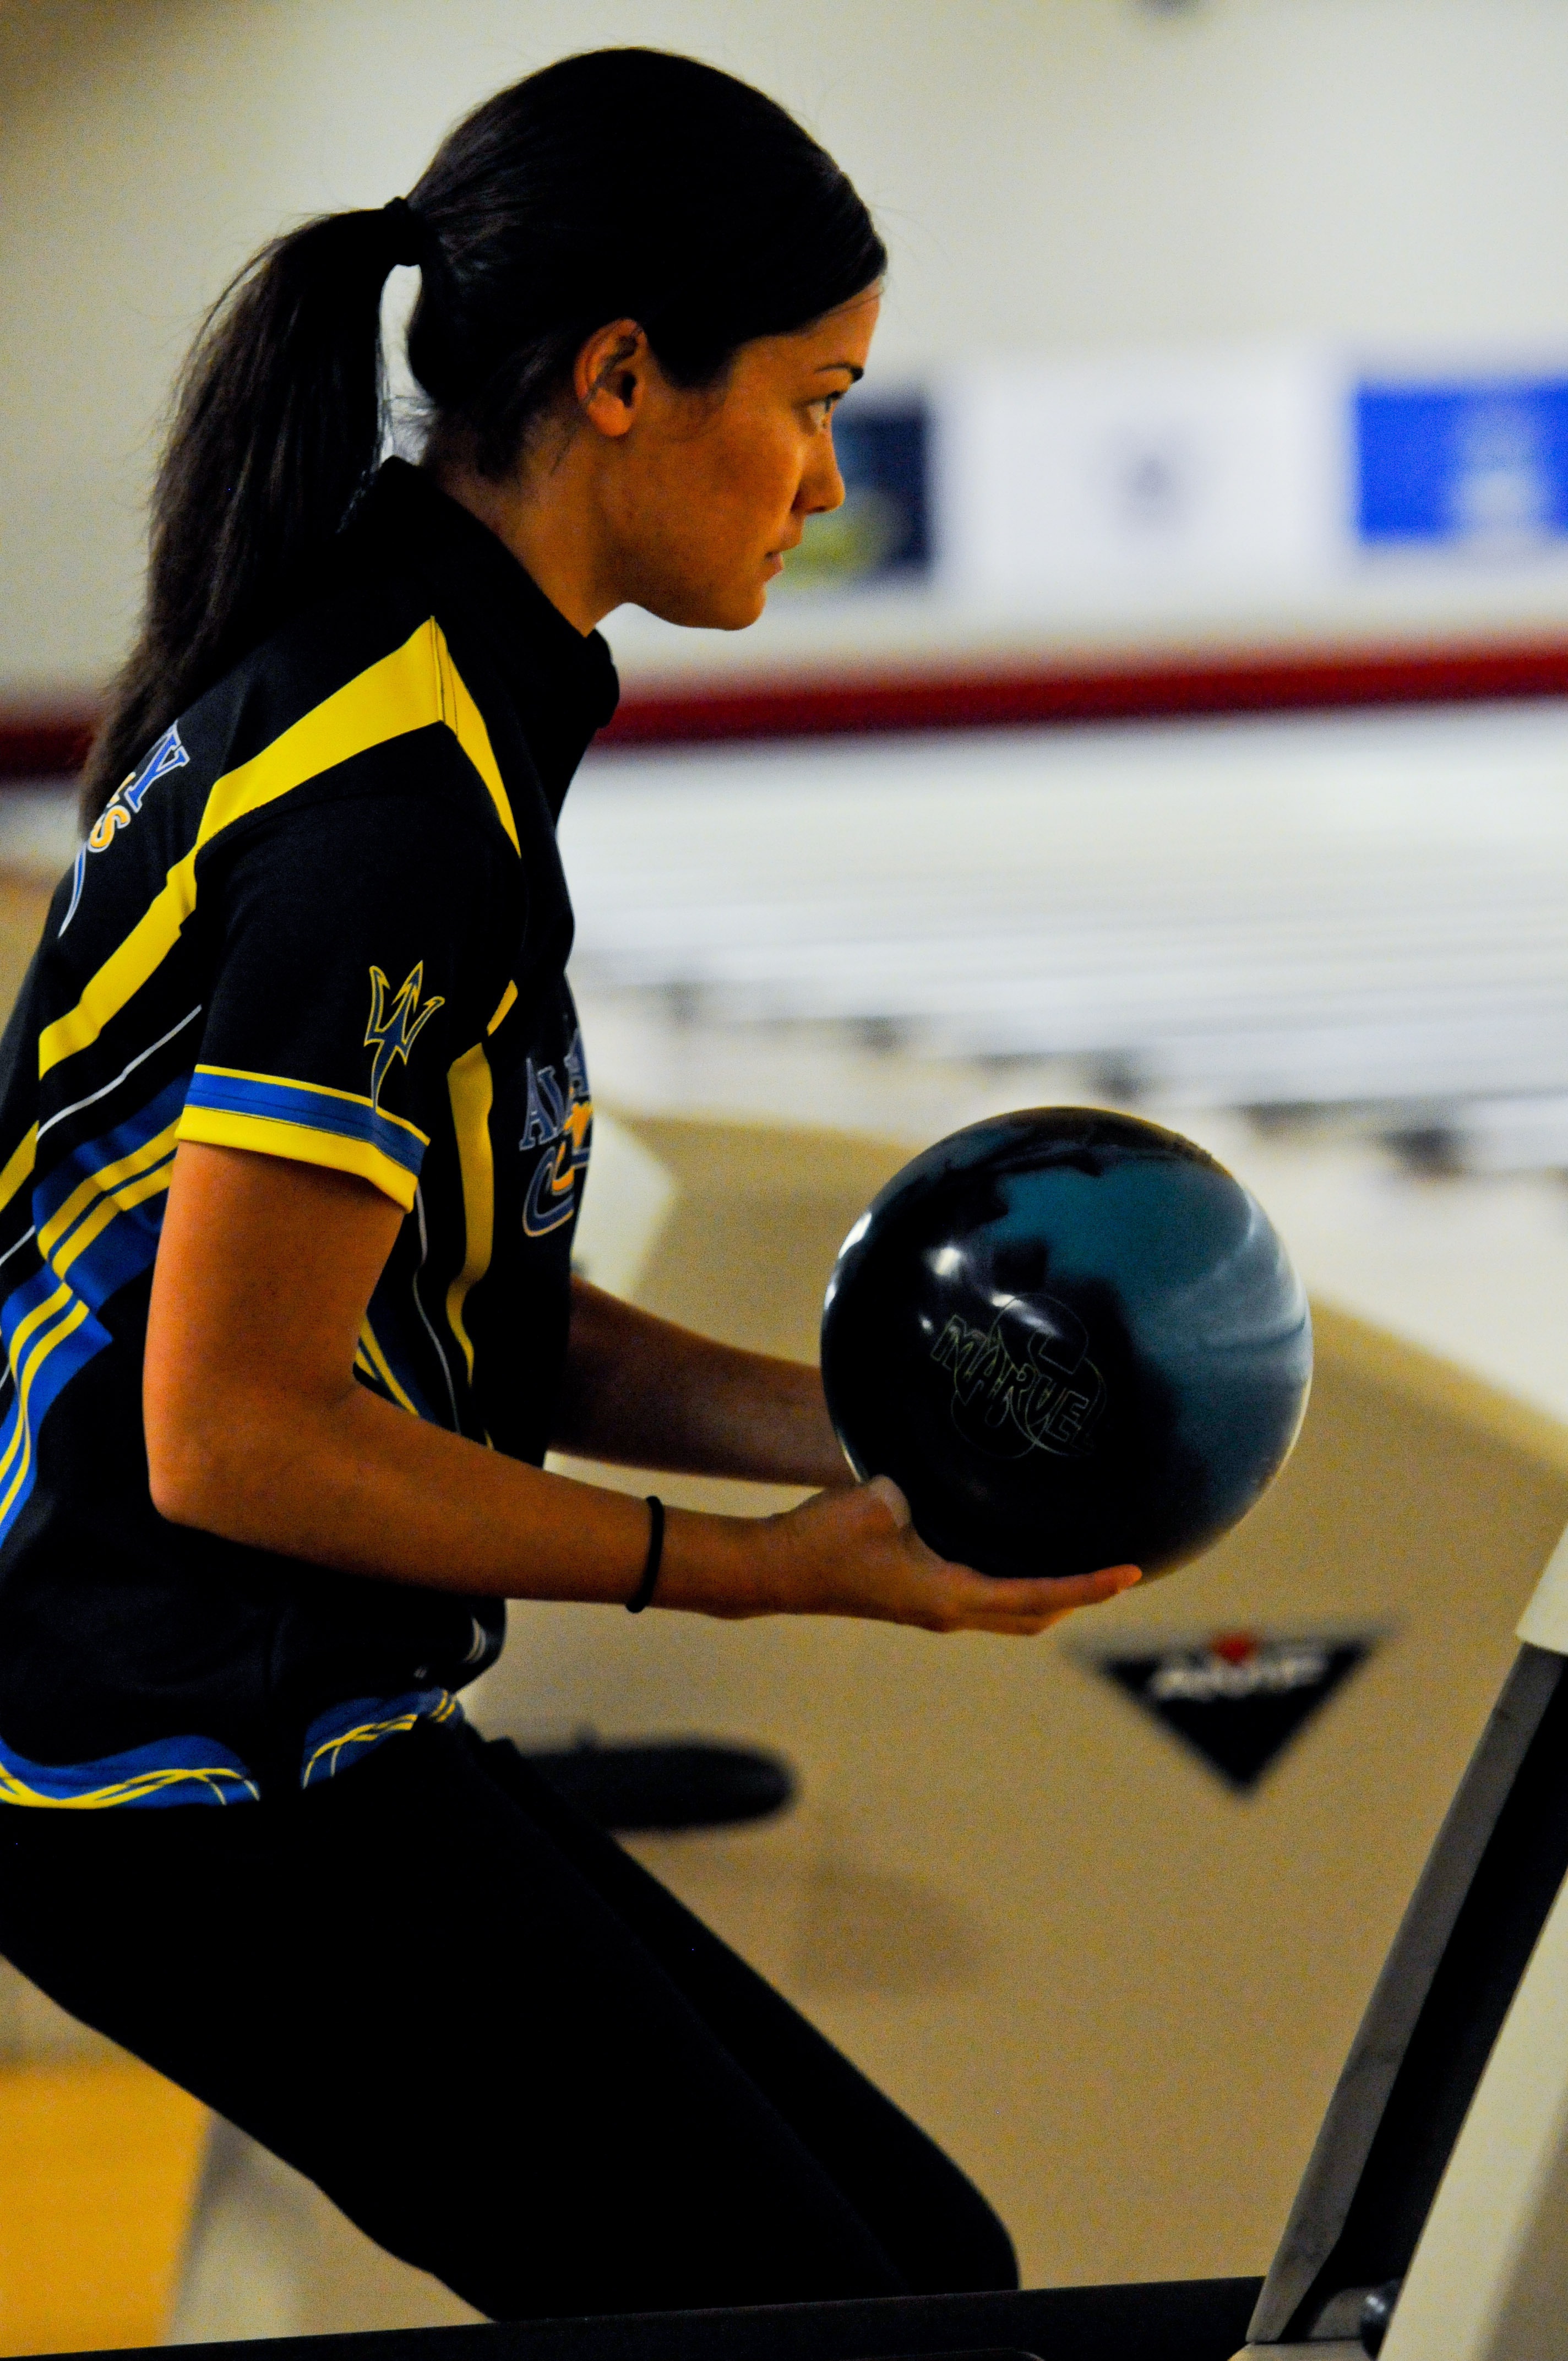
sport, alley, recreation, leisure, lane, activity, bowling, competition, fun, sports, ball, pins, entertainment, strike, bowler, ball game, team sport